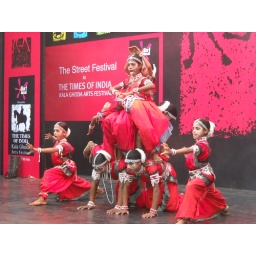
Gotipua dance, performed by boys dressed in female attire